Ballistic Research Laboratory

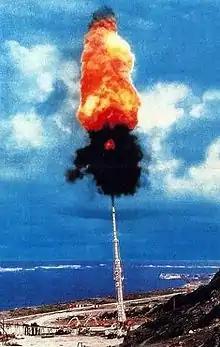
The HARP 16-inch gun on Barbados fires a shot up into the sky.

In 1942, John Mauchly and John Presper Eckert at the Moore School submitted a proposal to BRL that detailed the creation of a high-speed computation device for computing ballistic trajectories. On June 5, 1943, the Army Ordnance Corps and the University of Pennsylvania signed a six-month contract in the amount of $61,700 for the construction of the Electronic Numerical Integrator and Computer, or ENIAC.